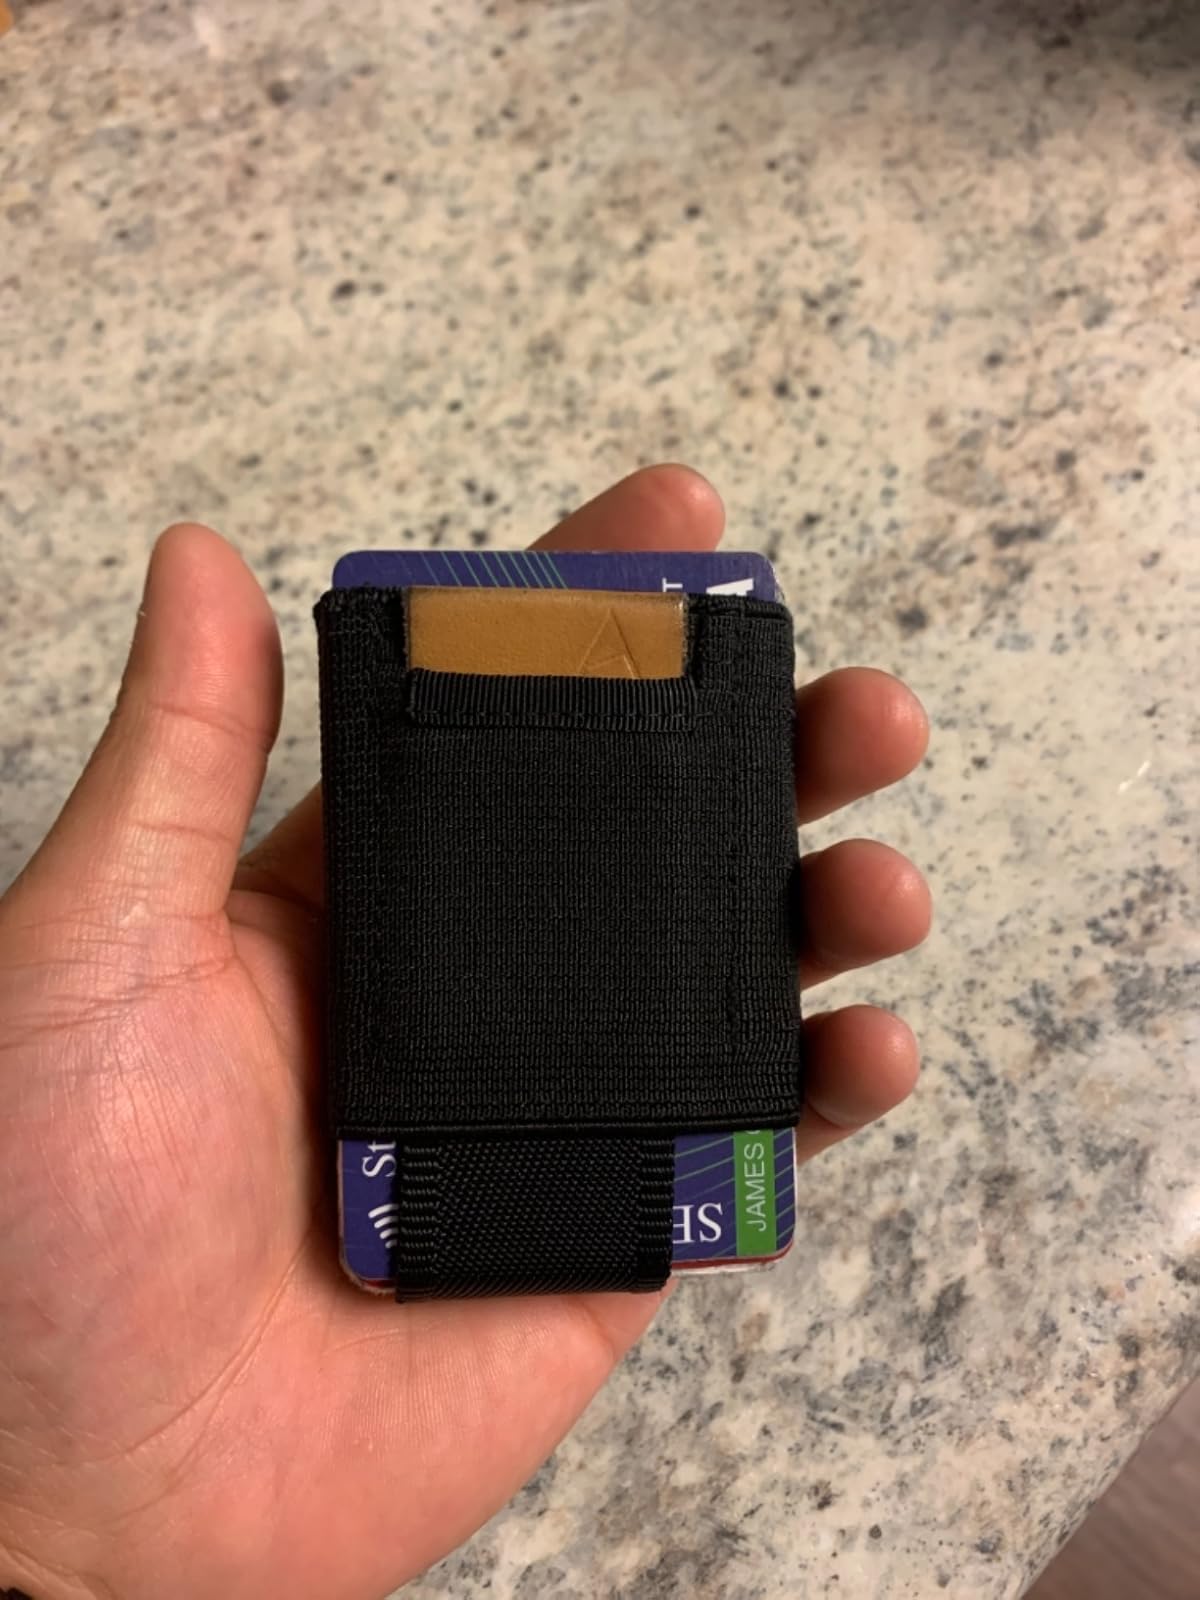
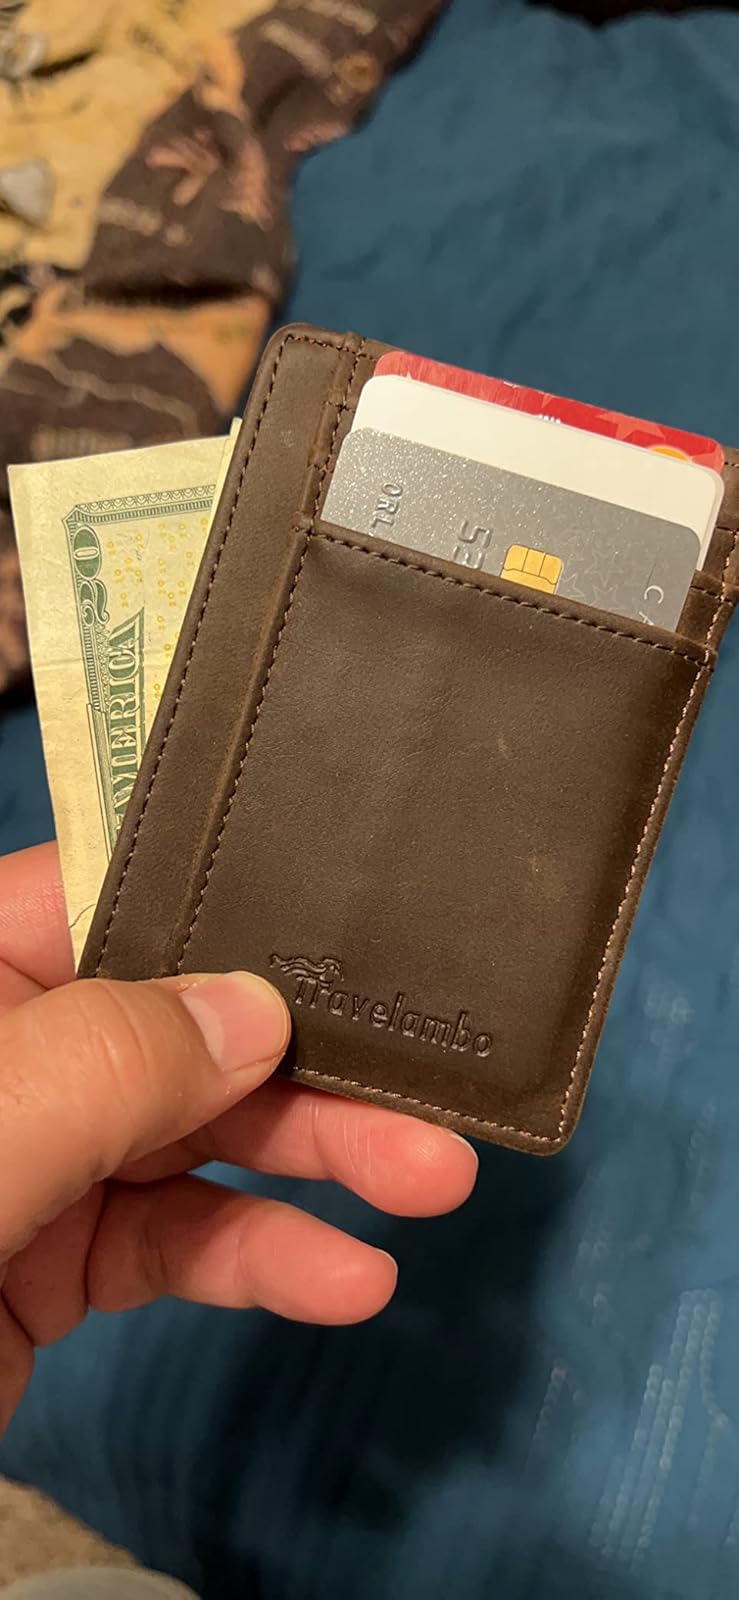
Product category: accessories_wallet
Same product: no